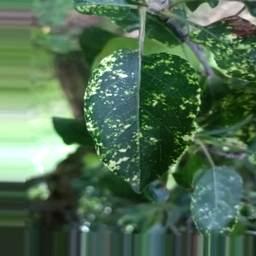
Label: Apple_Mosaic